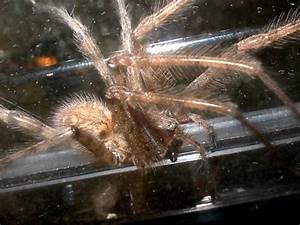
Label: ragno